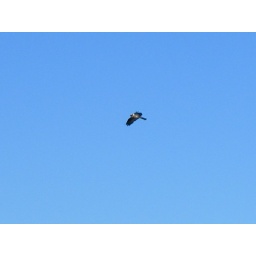
bird in the sky 1